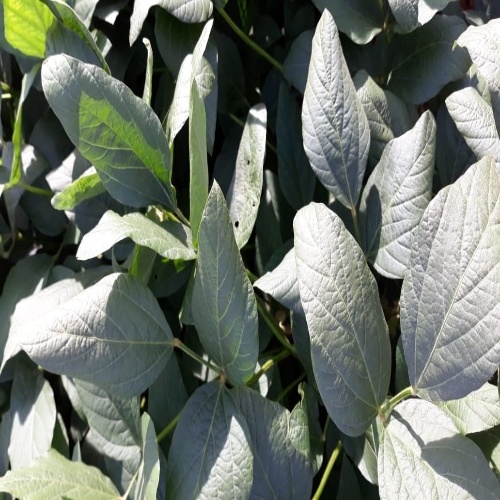
Label: Diabrotica_speciosa